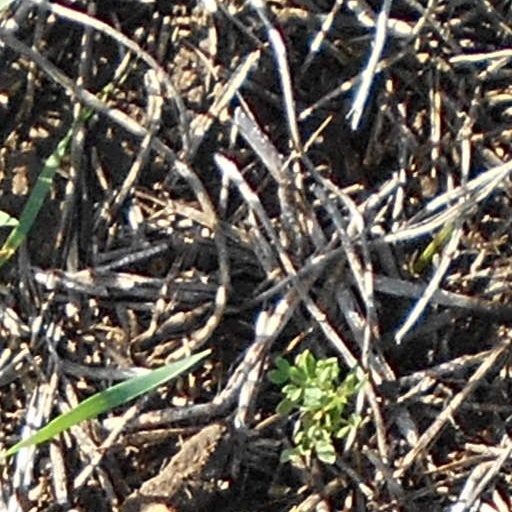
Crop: wheat